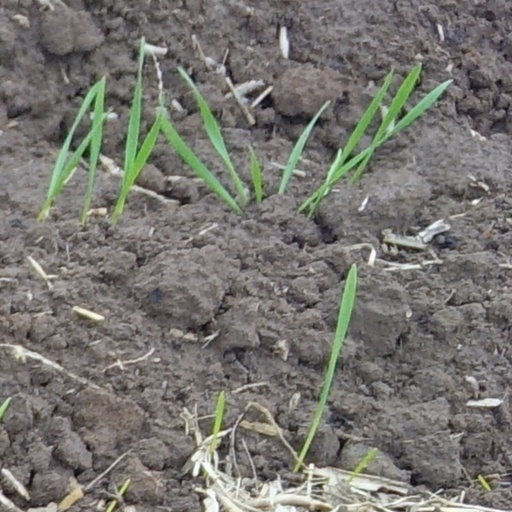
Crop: wheat